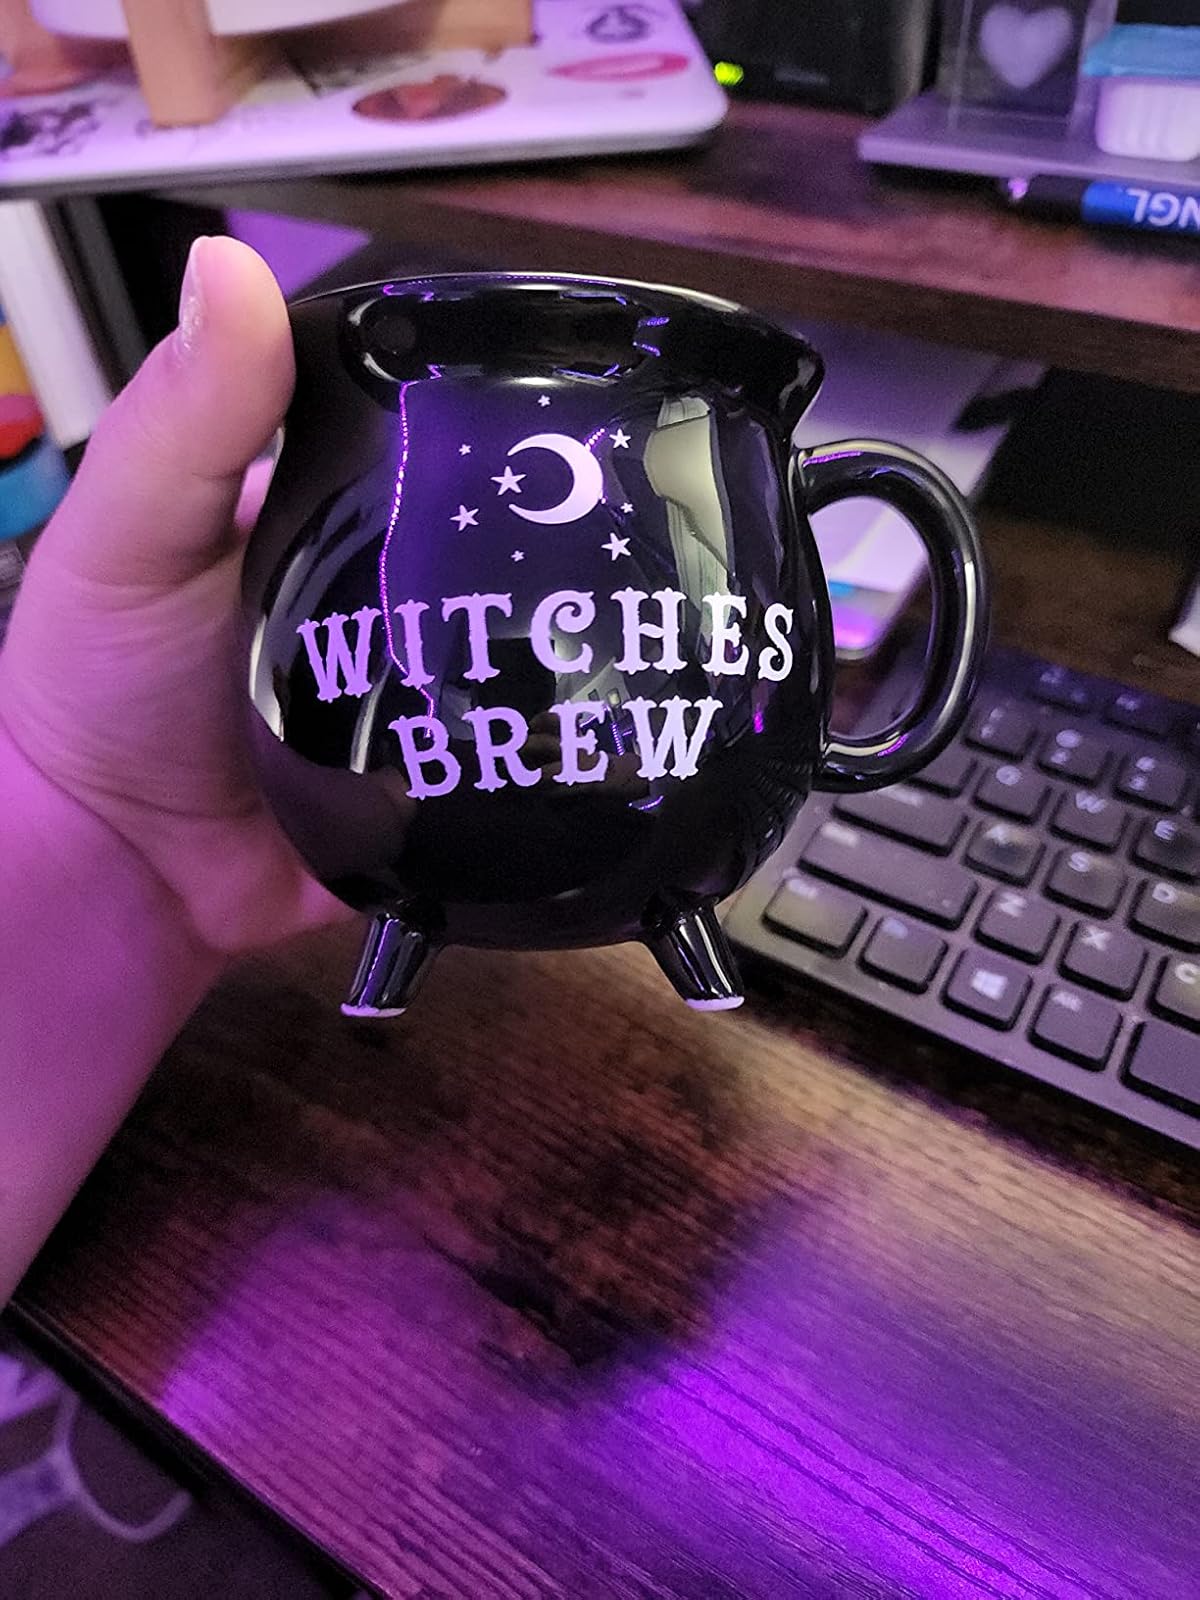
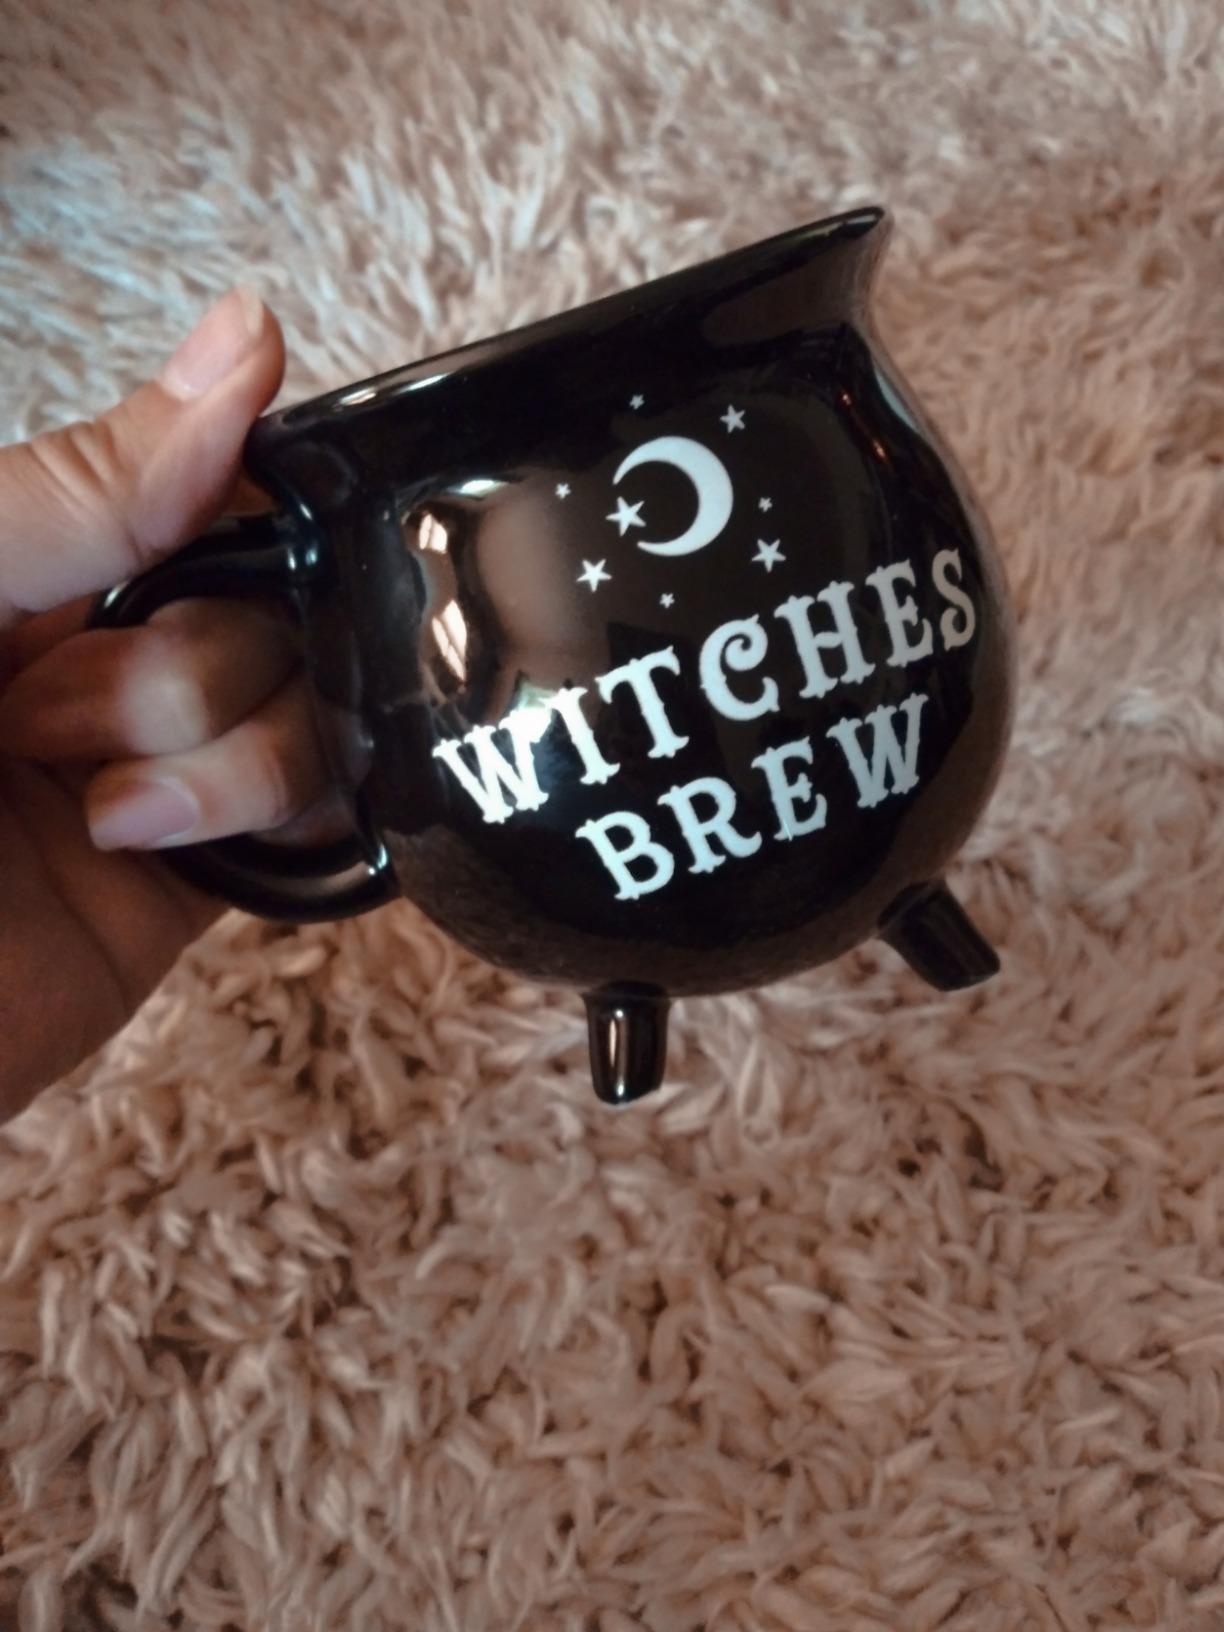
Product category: items_mug
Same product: yes